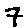
Label: 7